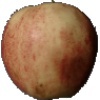
Label: Apple Red 3